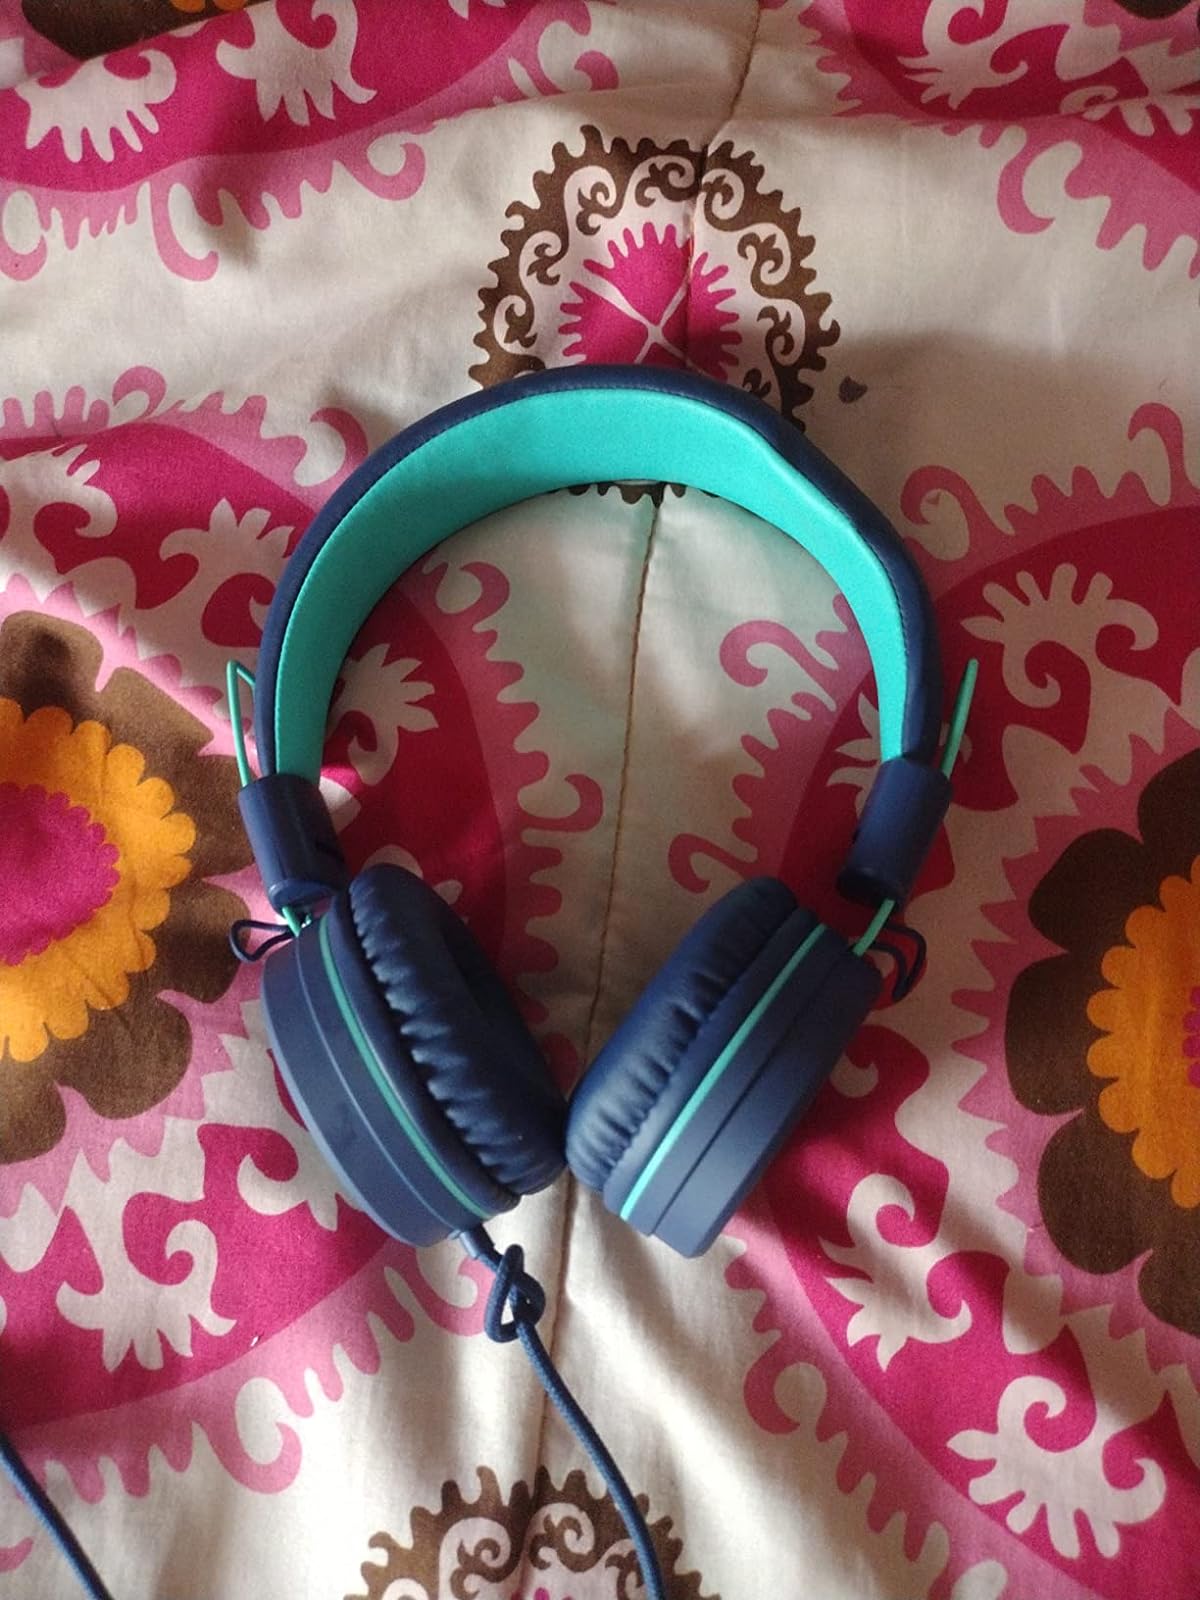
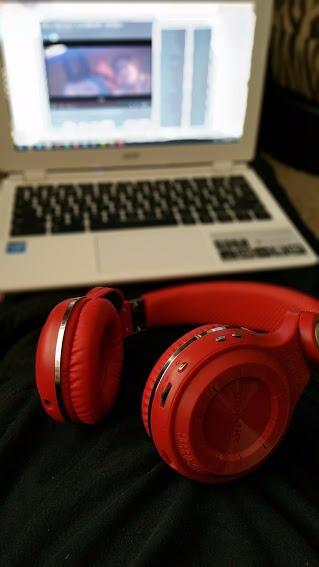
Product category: headphones
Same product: no